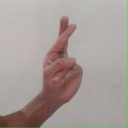
अक्षर: र